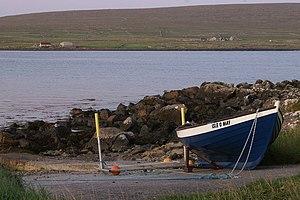
Un yoal, souvent désigné sous le nom de ness yoal, est un type de bateau à rames et voile carrée, à bordage à clin et double terminaison. Il dérive de l'oselvar norvégien et est utilisé traditionnellement dans les îles Shetland.